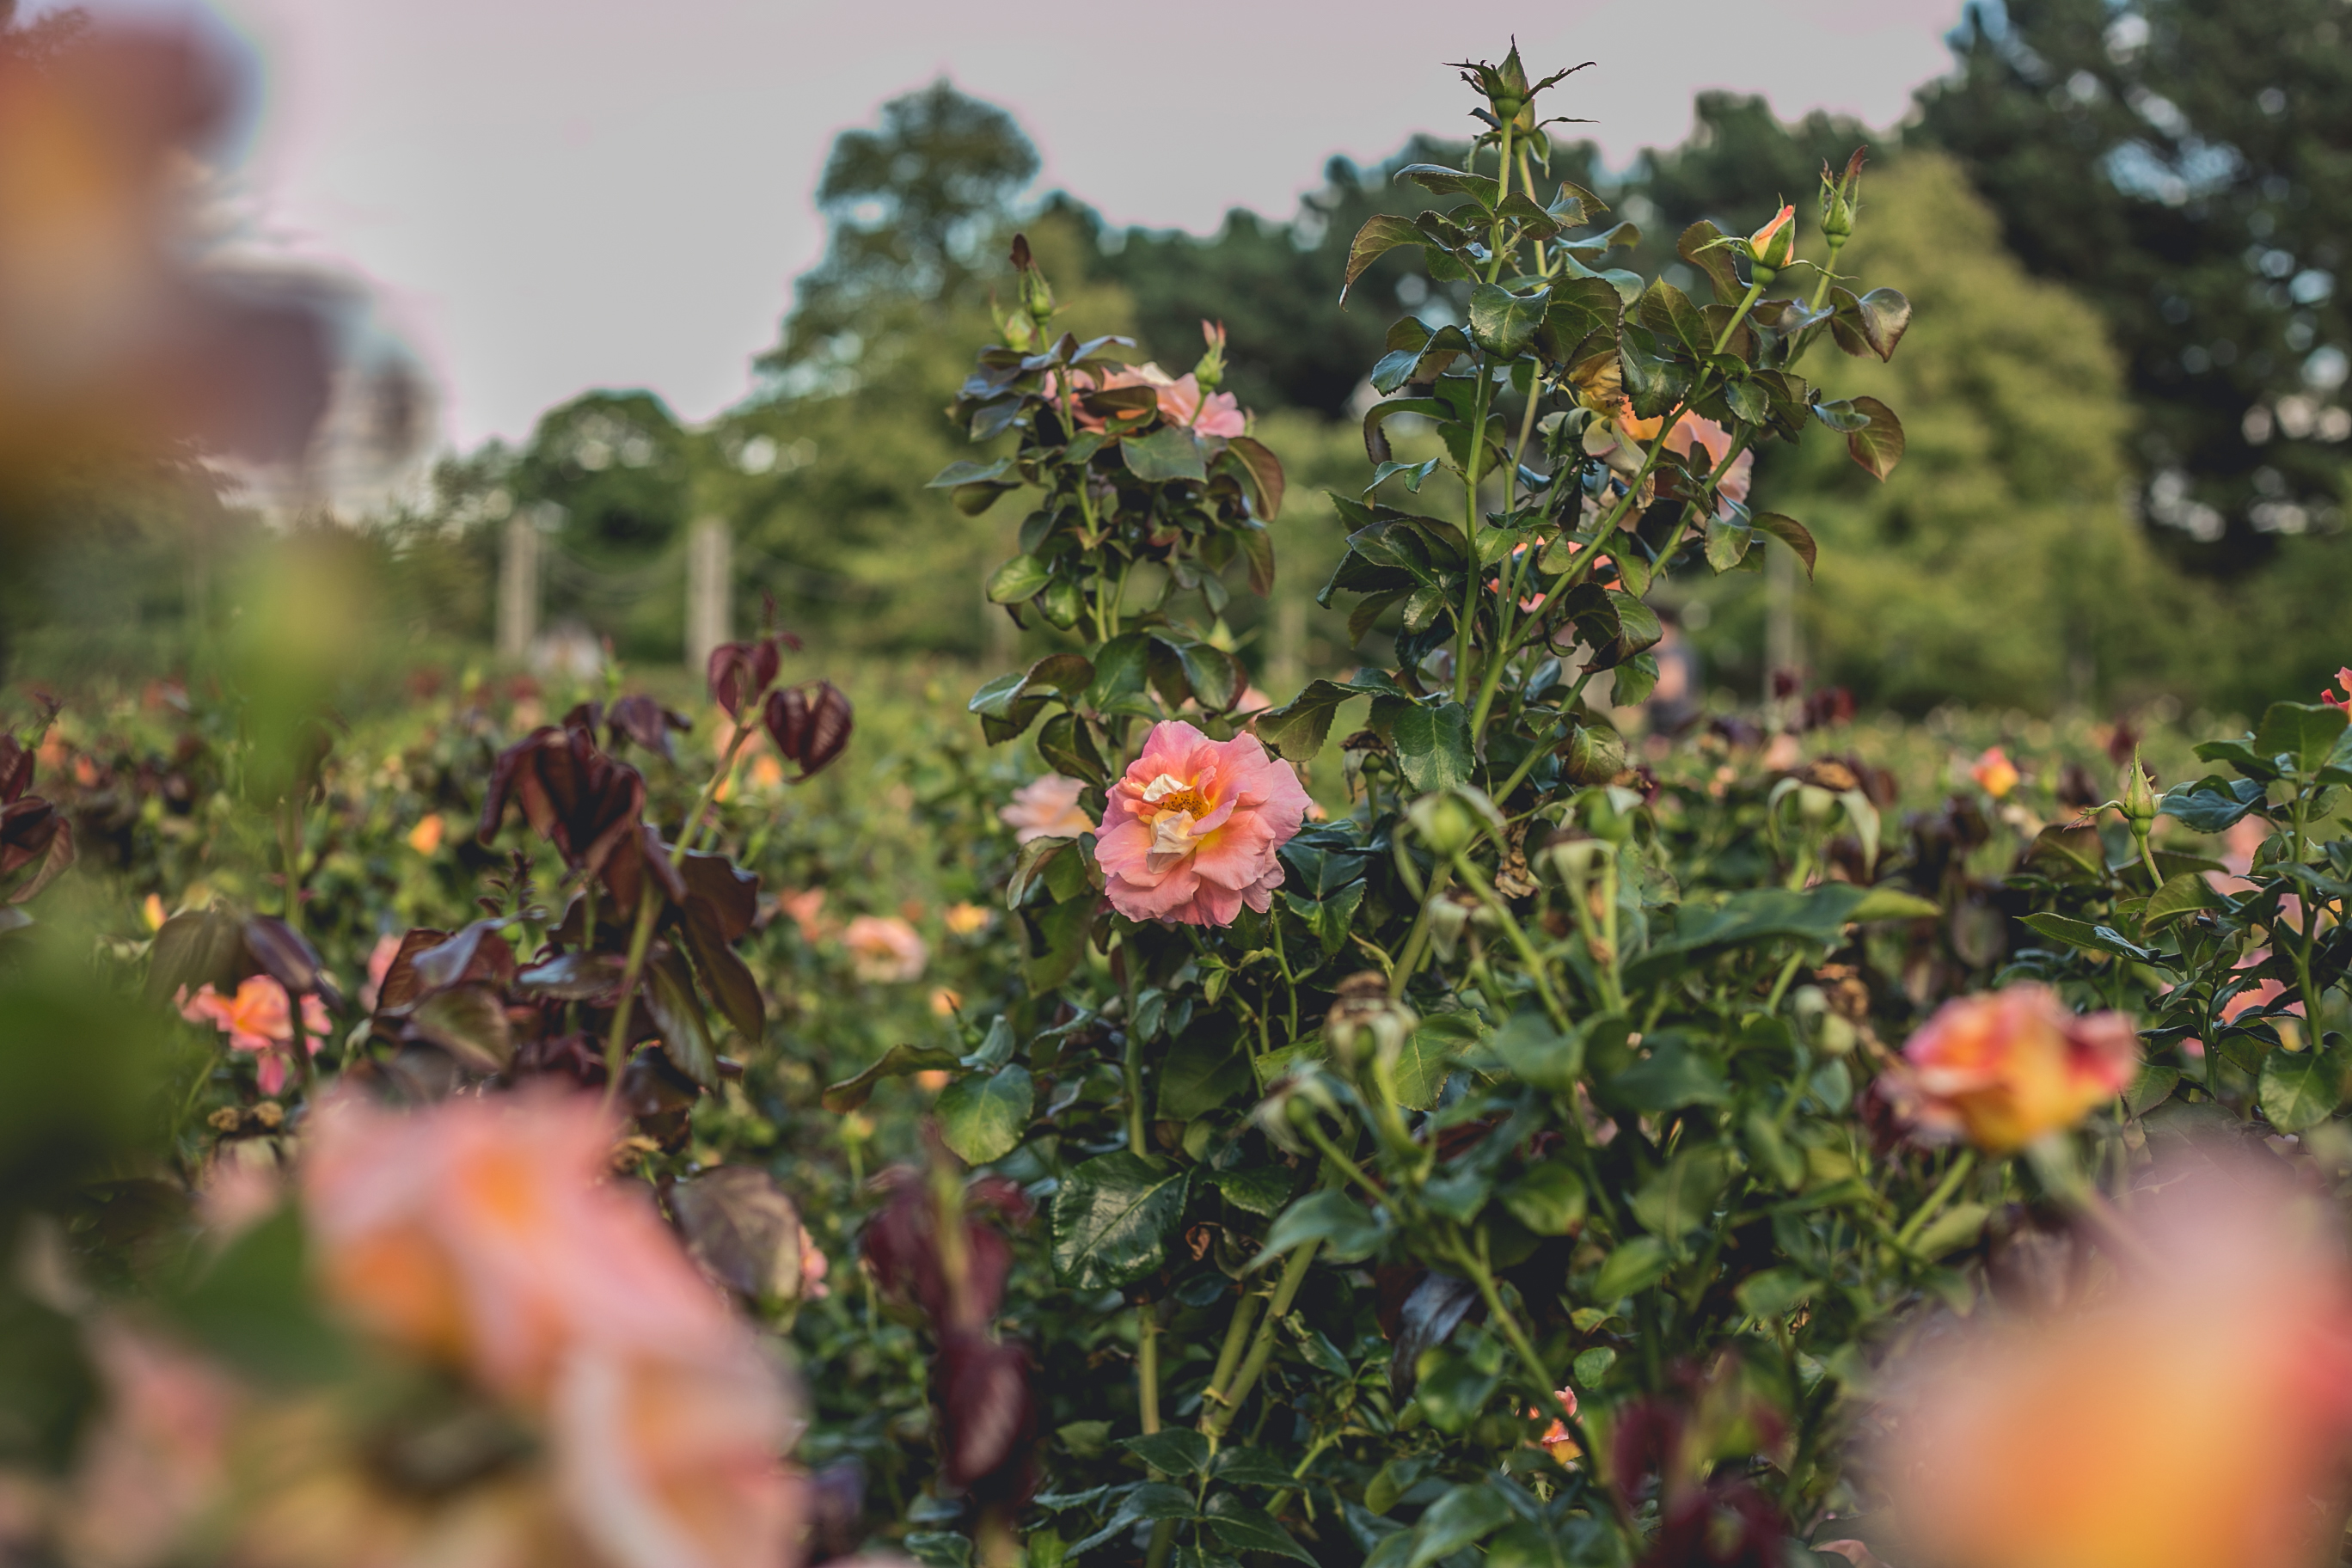
beautiful, beauty, bush, color, colour, flora, flower, flowers, garden, gardening, herb, love, perennial, pink, plant, rosa, rosaceae, rose, rose garden, spring, yellow, flowering plant, sky, petal, botany, wildflower, sunlight, grass, shrub, autumn, annual plant, rose family